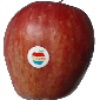
Label: Apple Red 1